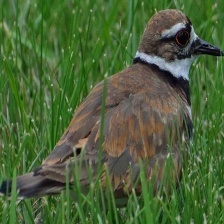
Species: KILLDEAR
Scientific name: CHARADRIUS VOCIFERUS